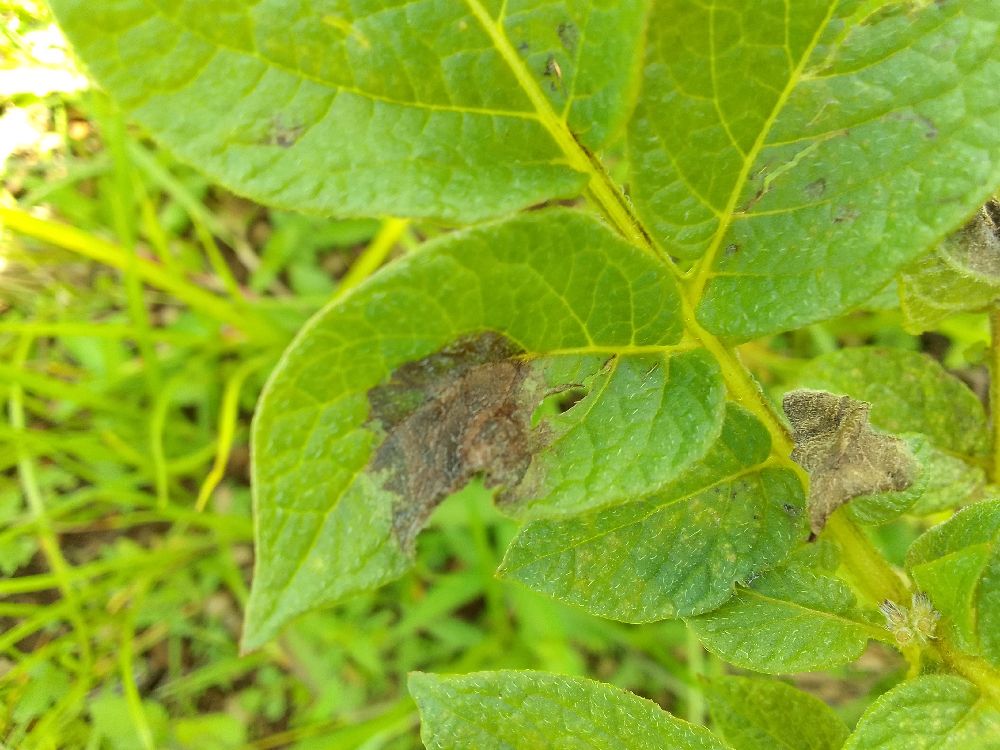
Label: Late blight